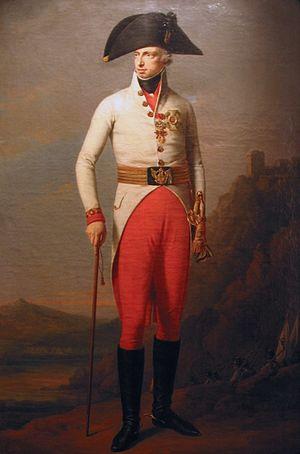
Joseph Hickel, né le 19 mars 1736 à Böhmisch-Leipa, décédé le 28 mars 1807 à Vienne) est un peintre autrichien, peintre de cour de la monarchie de Habsbourg.